History of Maryland Terrapins football

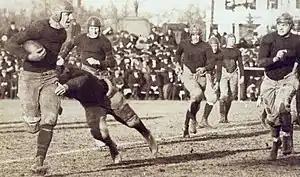
A game between Maryland and intrastate rival in 1919.

In 1892, the school then known as the Maryland Agricultural College fielded its first officially sanctioned college football team. They went scoreless in all three of that season's games, but the following year, posted a perfect record of 6–0. For the first two decades of the program, the team primarily competed against local universities and high schools due to the prohibitive nature of long-distance travel at the time.